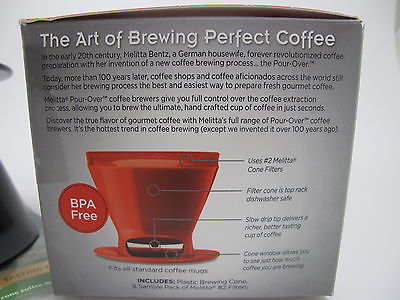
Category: coffee maker